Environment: lab
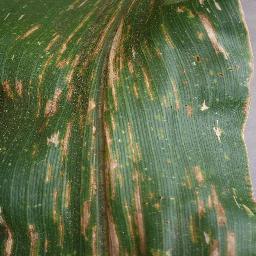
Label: gray_leaf_spot